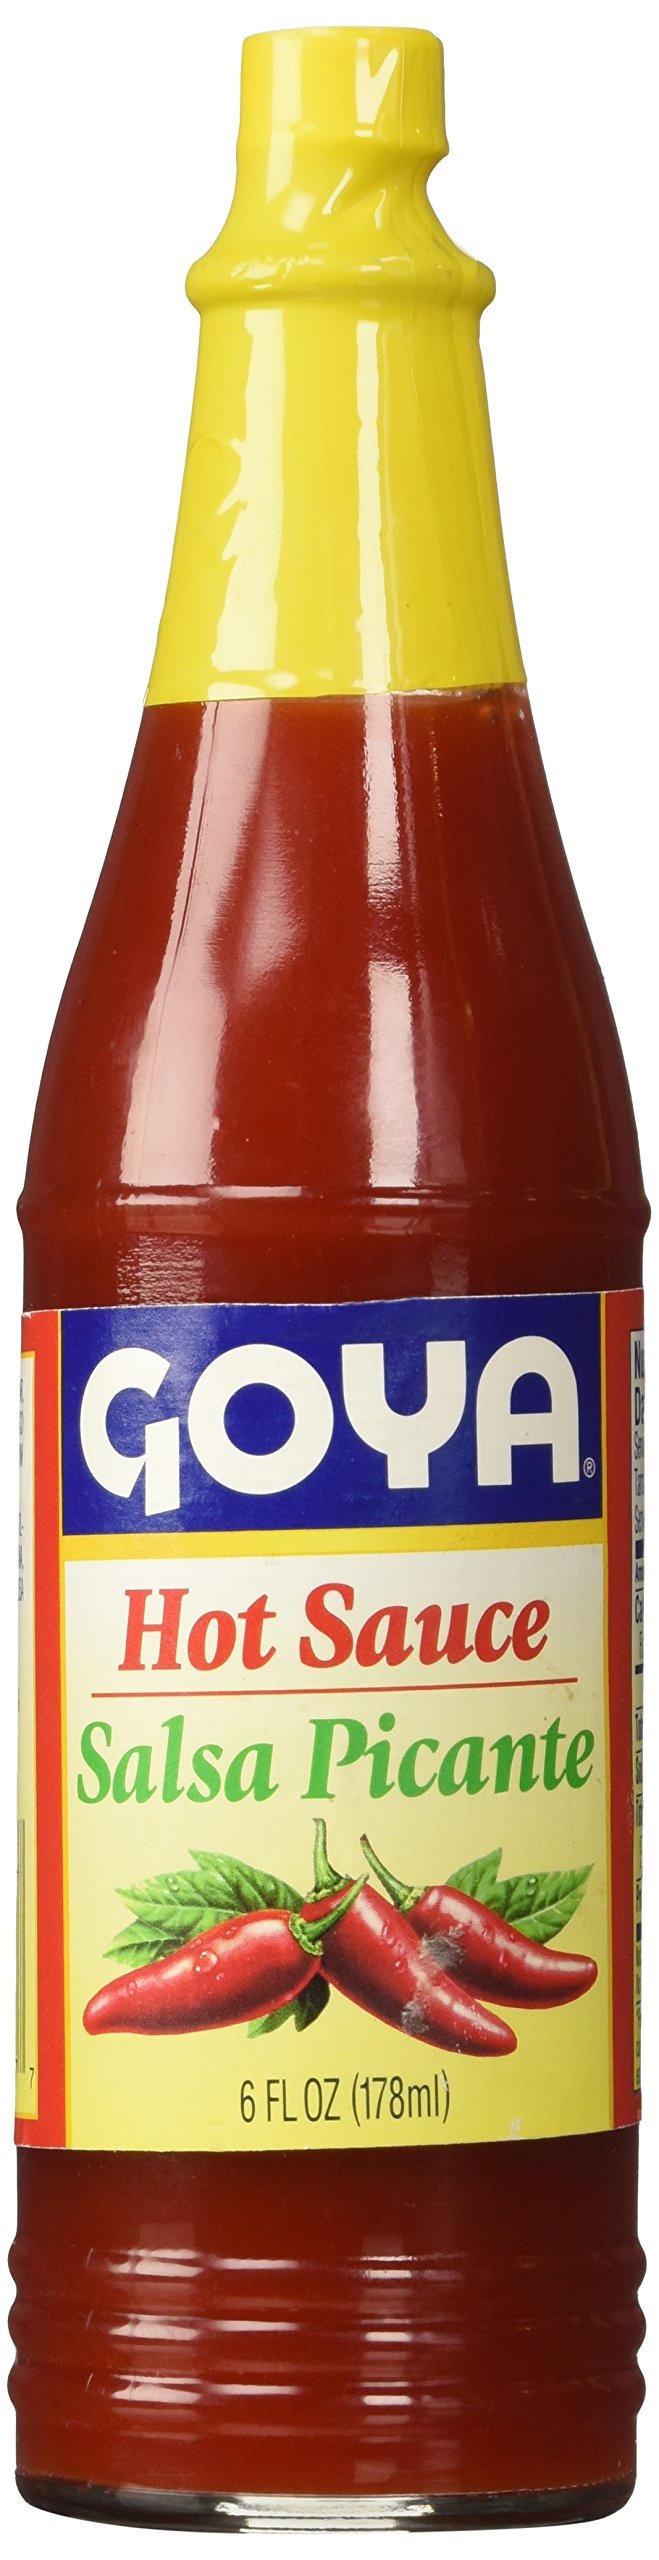
Item Name: Goya Red Hot Sauce 6 Ounce
Bullet Point 1: Country of origin is United States
Bullet Point 2: The package weight of the product is 0.8 pounds
Value: 6.0
Unit: oz

Price: 1.695